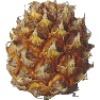
Label: Pineapple Mini 1